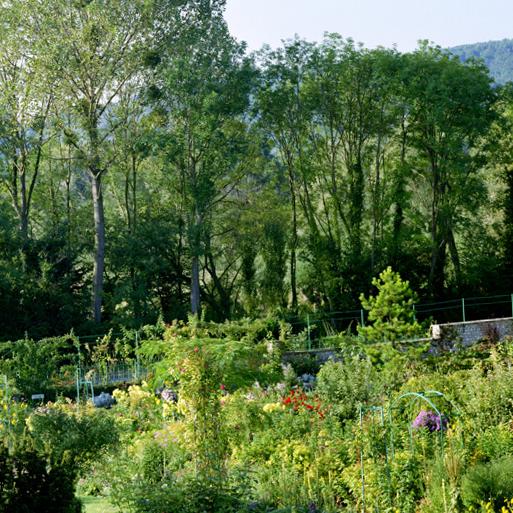
Label: not_food